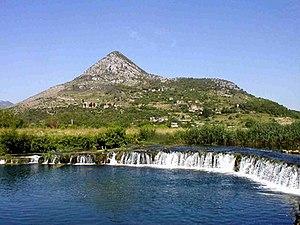
Klobuk est un village de Bosnie-Herzégovine. Il est situé dans la municipalité de Ljubuški, dans le canton de l'Herzégovine de l'Ouest et dans la Fédération de Bosnie-et-Herzégovine. Selon les premiers résultats du recensement bosnien de 2013, il compte 1 434 habitants.